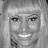
Emotion: happy